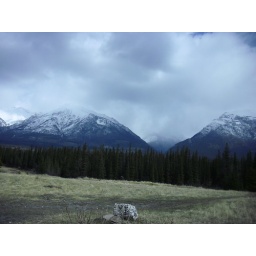
The distant clouds look unhappy in the mountains